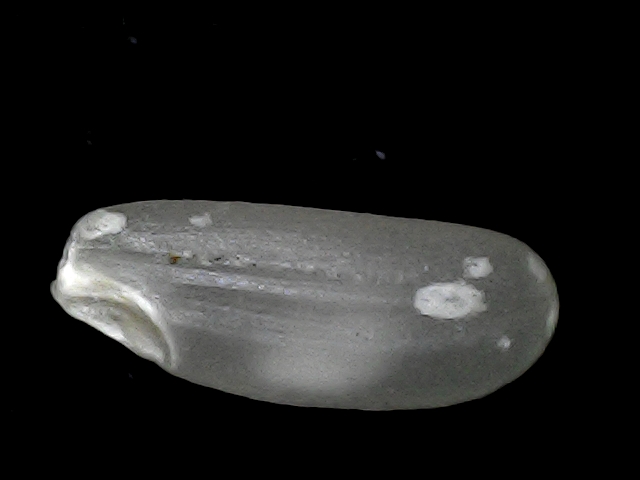
Rice variety: BD30